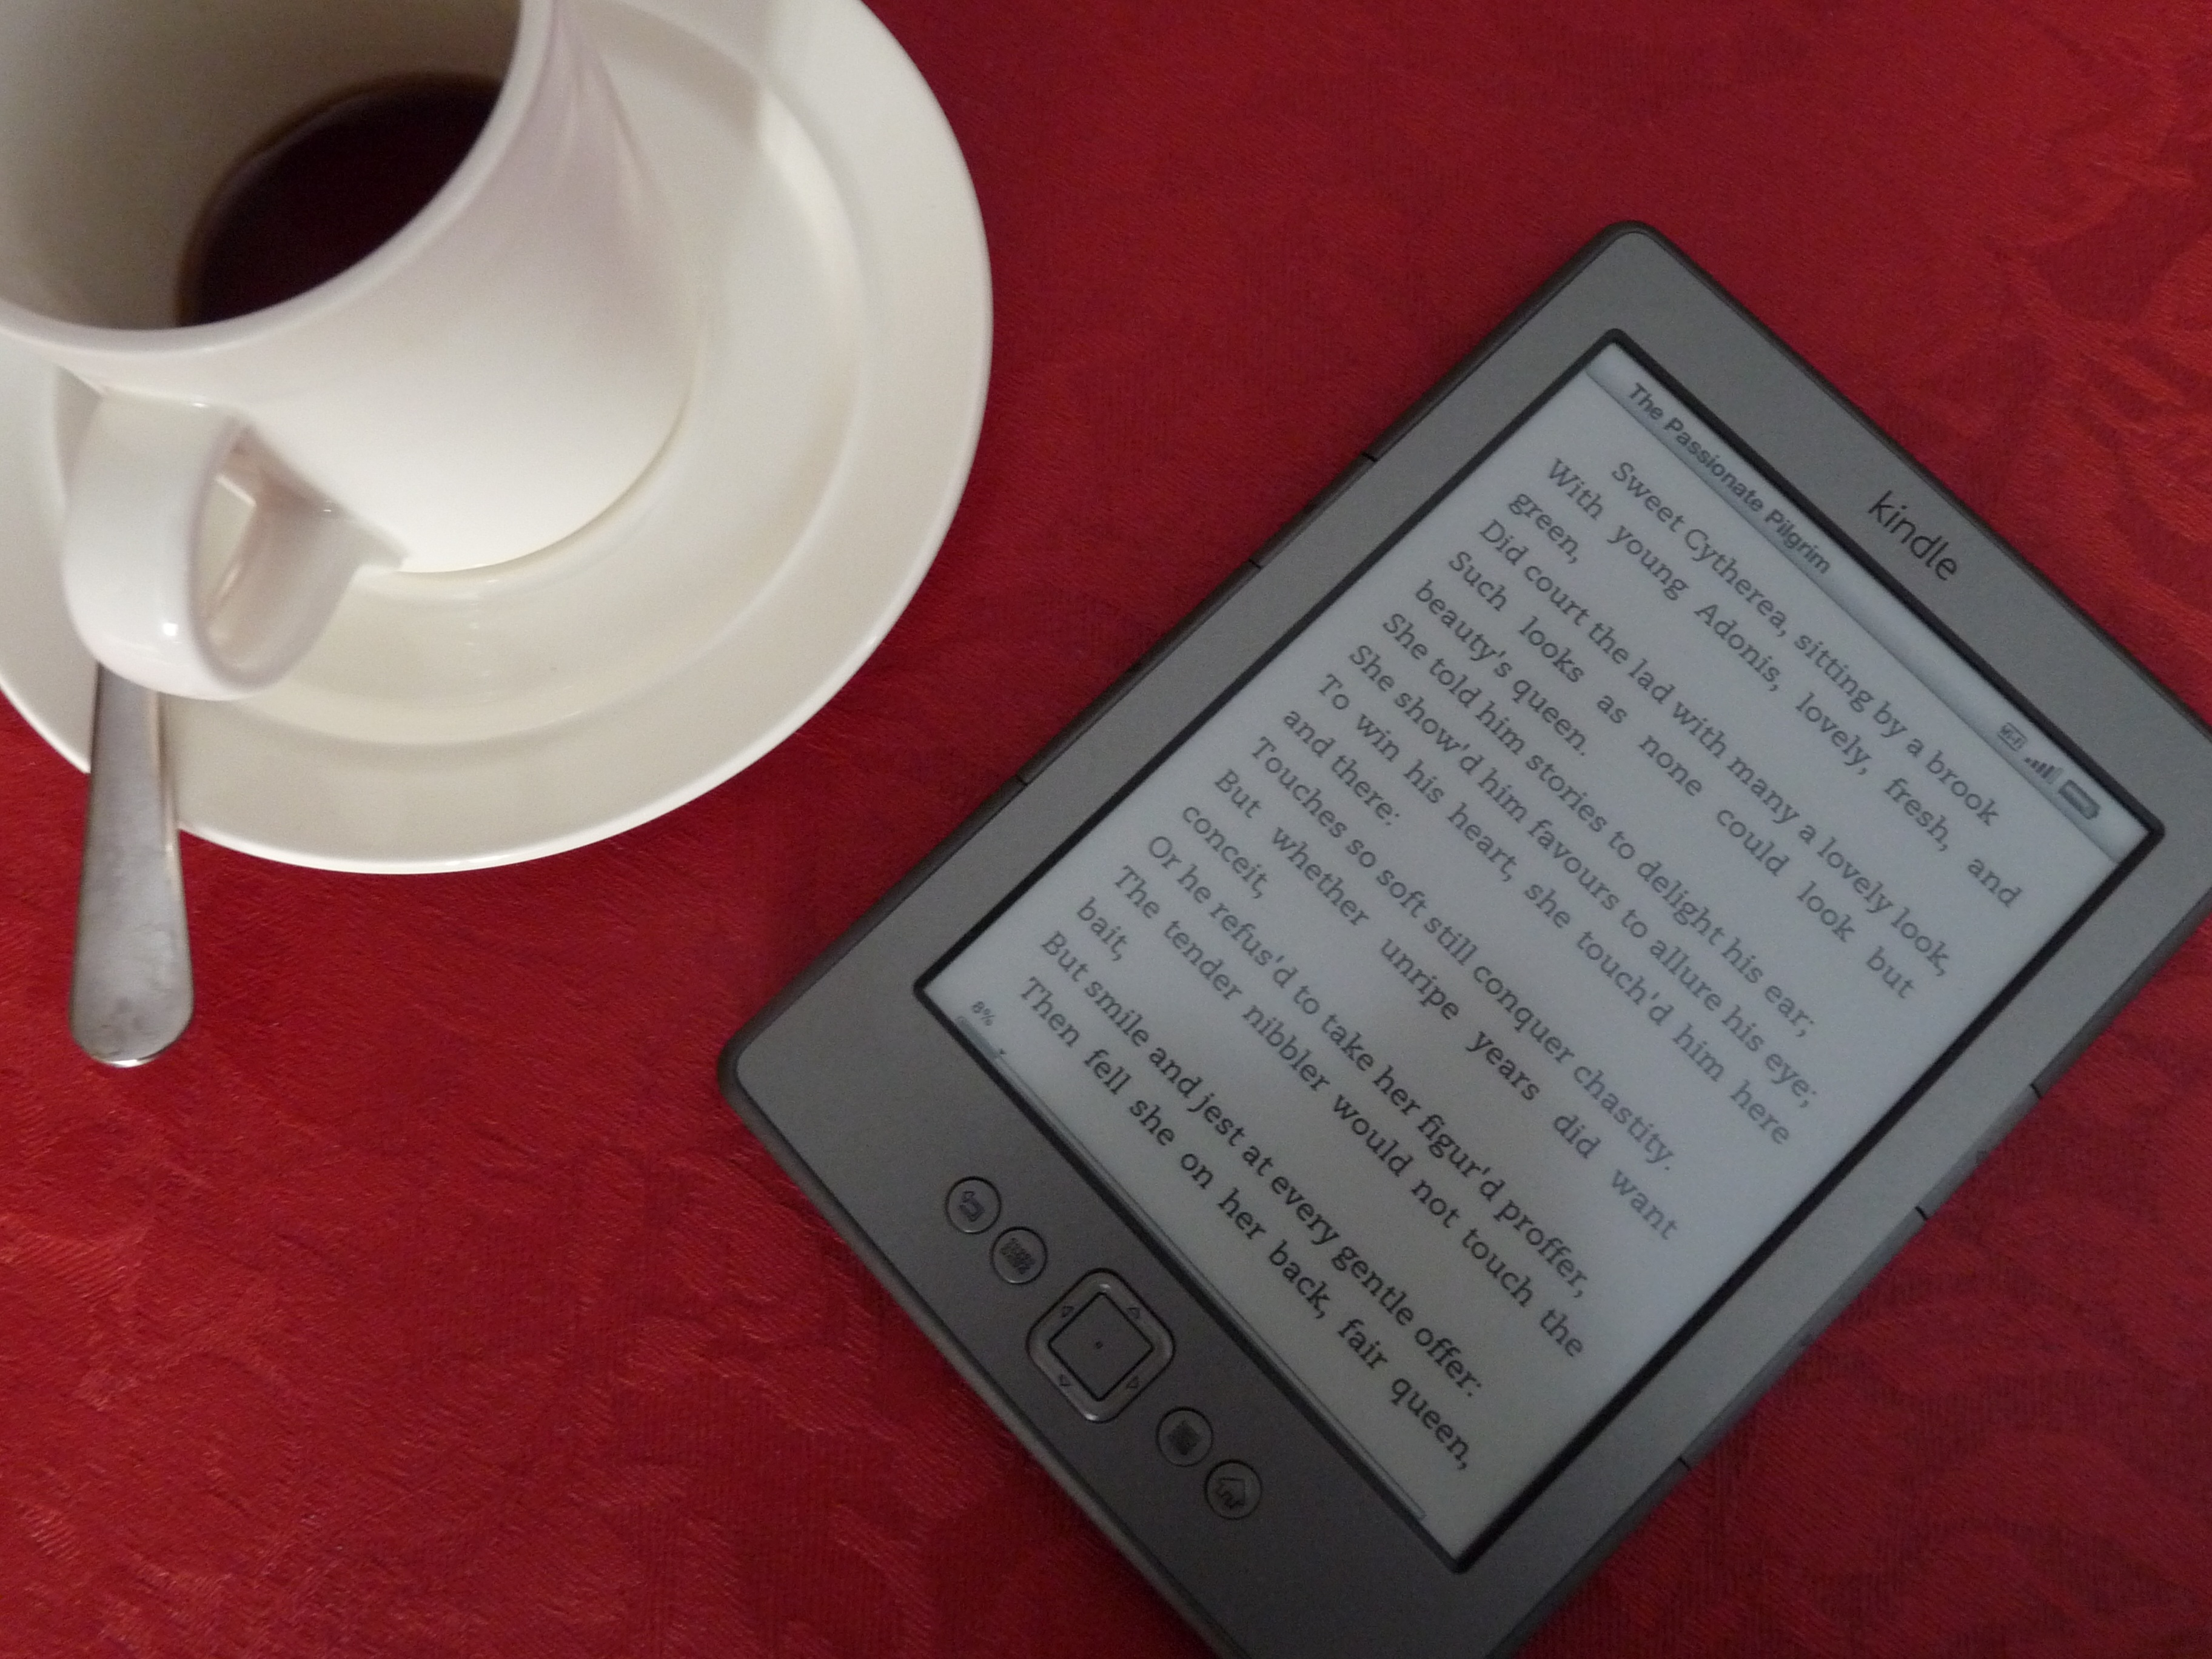
coffee, technology, reading, kindle, tablet, gadget, product, electronics, literature, e book, e reader, electronic device